Ron Rezek

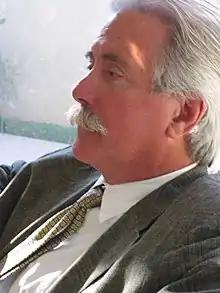
Industrial Designer Ron Rezek in 2009

Ronald John Rezek (born October 31, 1946, Oakland, California, USA) is a design entrepreneur who started five successful companies and has designed hundreds of contemporary light fixtures and ceiling fans. He is an expert on design patents and copyrights, and is often used as an expert witness in court.